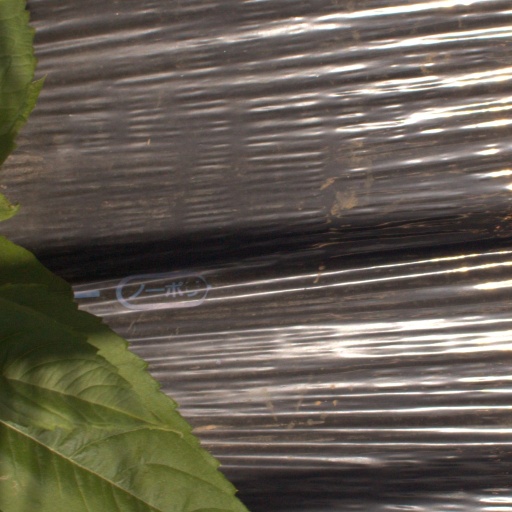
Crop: Jerusalem artichoke